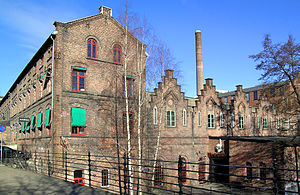
Akerselva
Hjula Væverier indeholder i dag kontorer.
Akerselva er en elv, der løber gennem Oslo fra Maridalsvannet og ud i Oslofjorden, ikke langt fra Operahuset. Akerselva er 8,2 kilometer lang med et fald på 149 meter, der skabte grundlag for en række industri-virksomheder: Til vand-, sav- og valsemøller, spinderier og væverier. I dag er der kun få tilbageværende af de tidligere virksomheder, og bebyggelsen langs med vandløbet bruges til kontorlokaler og beboelse, mens Akerselva regnes som Oslos grønne lunge, med parker og turstier langsmed bredden, og kendt for sine mange broer, deriblandt Ankerbroen og Åmodt bro.